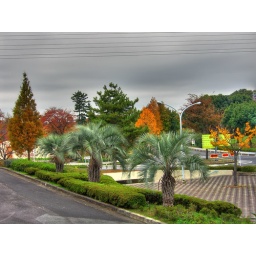
Autumn trees under the heavy sky (HDR)